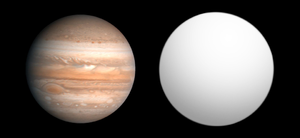
CoRoT-9 b est une exoplanète en orbite autour de l'étoile CoRoT-9, située dans la constellation du Serpent, à 1 500 années-lumière du système solaire.